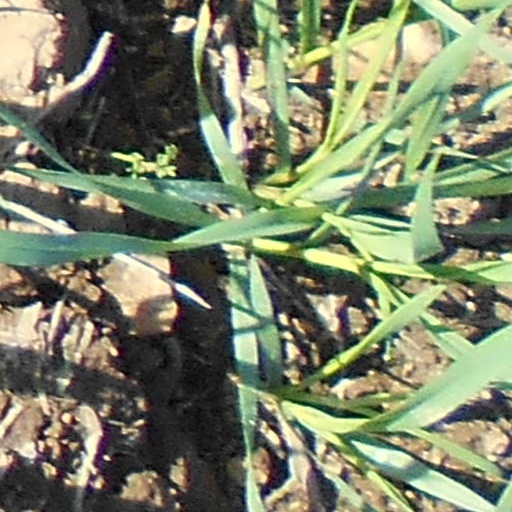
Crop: wheat